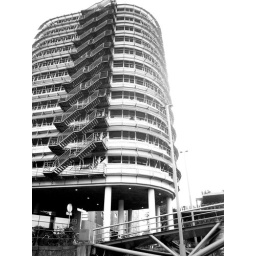
building by the river